Solicitation

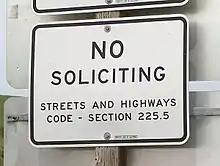
A "No Soliciting" sign at the Camp Roberts Safety Roadside Rest Area on the northbound side of en:U.S. Route 101 near Bradley, California

In addition to the inchoate offense of solicitation, "solicitor" can also refer to a door-to-door salesman. This creates another form of illegal solicitation, as in many jurisdictions, it is illegal to ignore "no soliciting" signs with the burden typically resting upon the solicitor to look for the sign and upon observation to vacate the premises without attempting to contact the homeowner. Some cities require the employer to properly train employees on the appropriate observation of local solicitation ordinances and instruct them to always carry an identifying badge that they must show upon request.